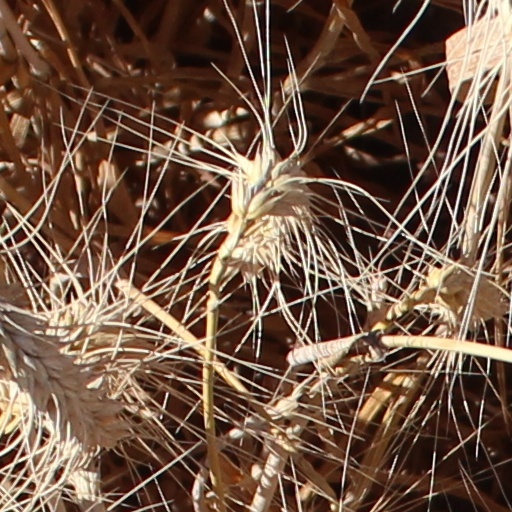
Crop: wheat